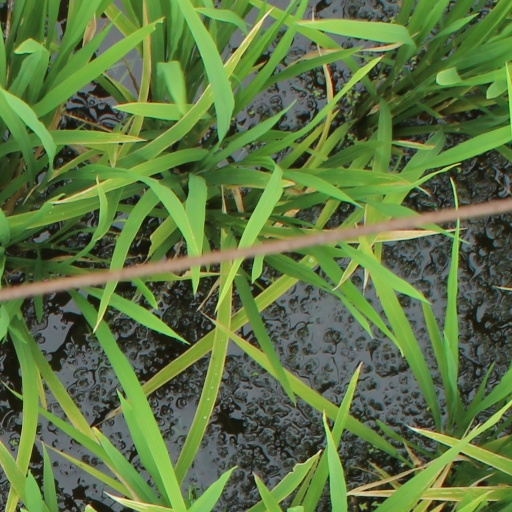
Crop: rice